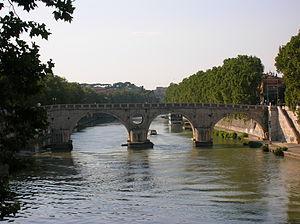
Les ponts de Rome furent lancés un à un sur le Tibre, sitôt que les Romains se furent rendus maîtres de manière stable de l’ensemble des deux rives. Jusque-là, on n’avait pas jugé convenable de construire des ponts qui auraient pu être utilisés par des ennemis potentiels pour envahir la ville.
Regole est l'un des 22 rioni de Rome. Il est désigné dans la nomenclature administrative par le code R.VII.
Le Trastevere [trasˈteːvere], littéralement en français « Au-delà du Tibre », est l'un des rioni de Rome, le seul du Municipio I qui soit situé sur la rive droite du Tibre. Il est désigné dans la nomenclature administrative par le code R.XIII. Il forme également une « zone urbanistique » désigné par le code 1.b, qui compte en 2010 : 21 749 habitants.